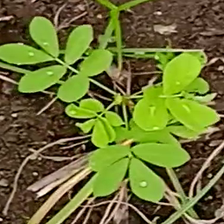
Weed species: Sicklepod_(Senna obtusifolia)